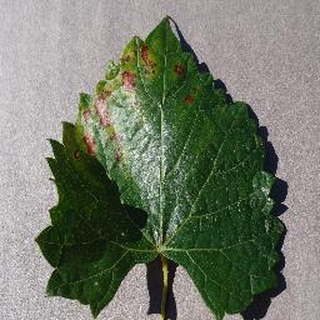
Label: grape_esca_black_measles